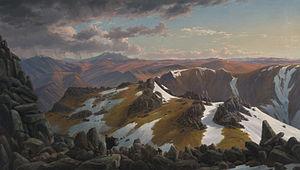
Les arts visuels en Australie ont une longue histoire qui commence il y a sans doute plus de 30 000 ans, avec les peintures sur paroi et les peintures sur bois aborigènes. Les arts visuels australiens incluent l'art indigène australien, l'art colonial, les paysages, les œuvres d'atelier, l'art moderne et contemporain. L'Australie a produit beaucoup d'artistes importants, tant dans la tradition occidentale que dans la tradition indigène. Le caractère sacré de la terre est d’ailleurs un thème commun à ces deux traditions artistiques.
Johann Joseph Eugen von Guérard, né à Vienne le 17 novembre 1811 et mort à Londres le 17 avril 1901, est un artiste autrichien, actif en Australie entre 1852 et 1882. En Australie, il est habituellement désigné sous le nom d'Eugene von Guerard.
Le mont Townsend est une montagne culminant à 2 209 mètres d'altitude en Nouvelle-Galles du Sud, en Australie, Elle fait partie des Snowy Mountains, dans les Alpes australiennes. Elle constitue le deuxième plus haut sommet de l'île, ce qui lui vaut d'être classée sur la liste de Bass des sept sommets secondaires. Gravie pour la première fois en 1840 par Paweł Edmund Strzelecki et James Macarthur, elle reste néanmoins peu fréquentée, dépassée en altitude par le mont Kosciuszko tout proche et moins accidenté. Ces deux montagnes font partie du parc national du Kosciuszko.